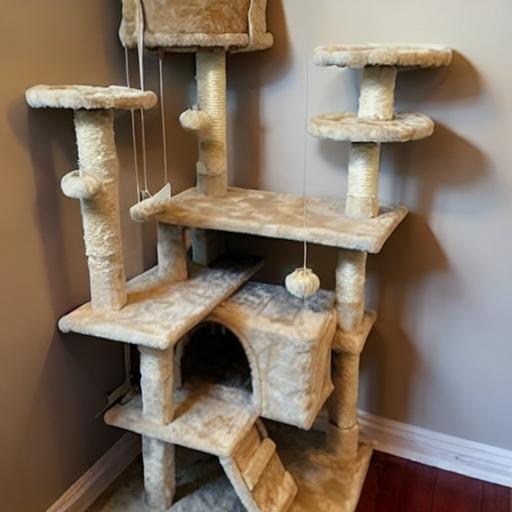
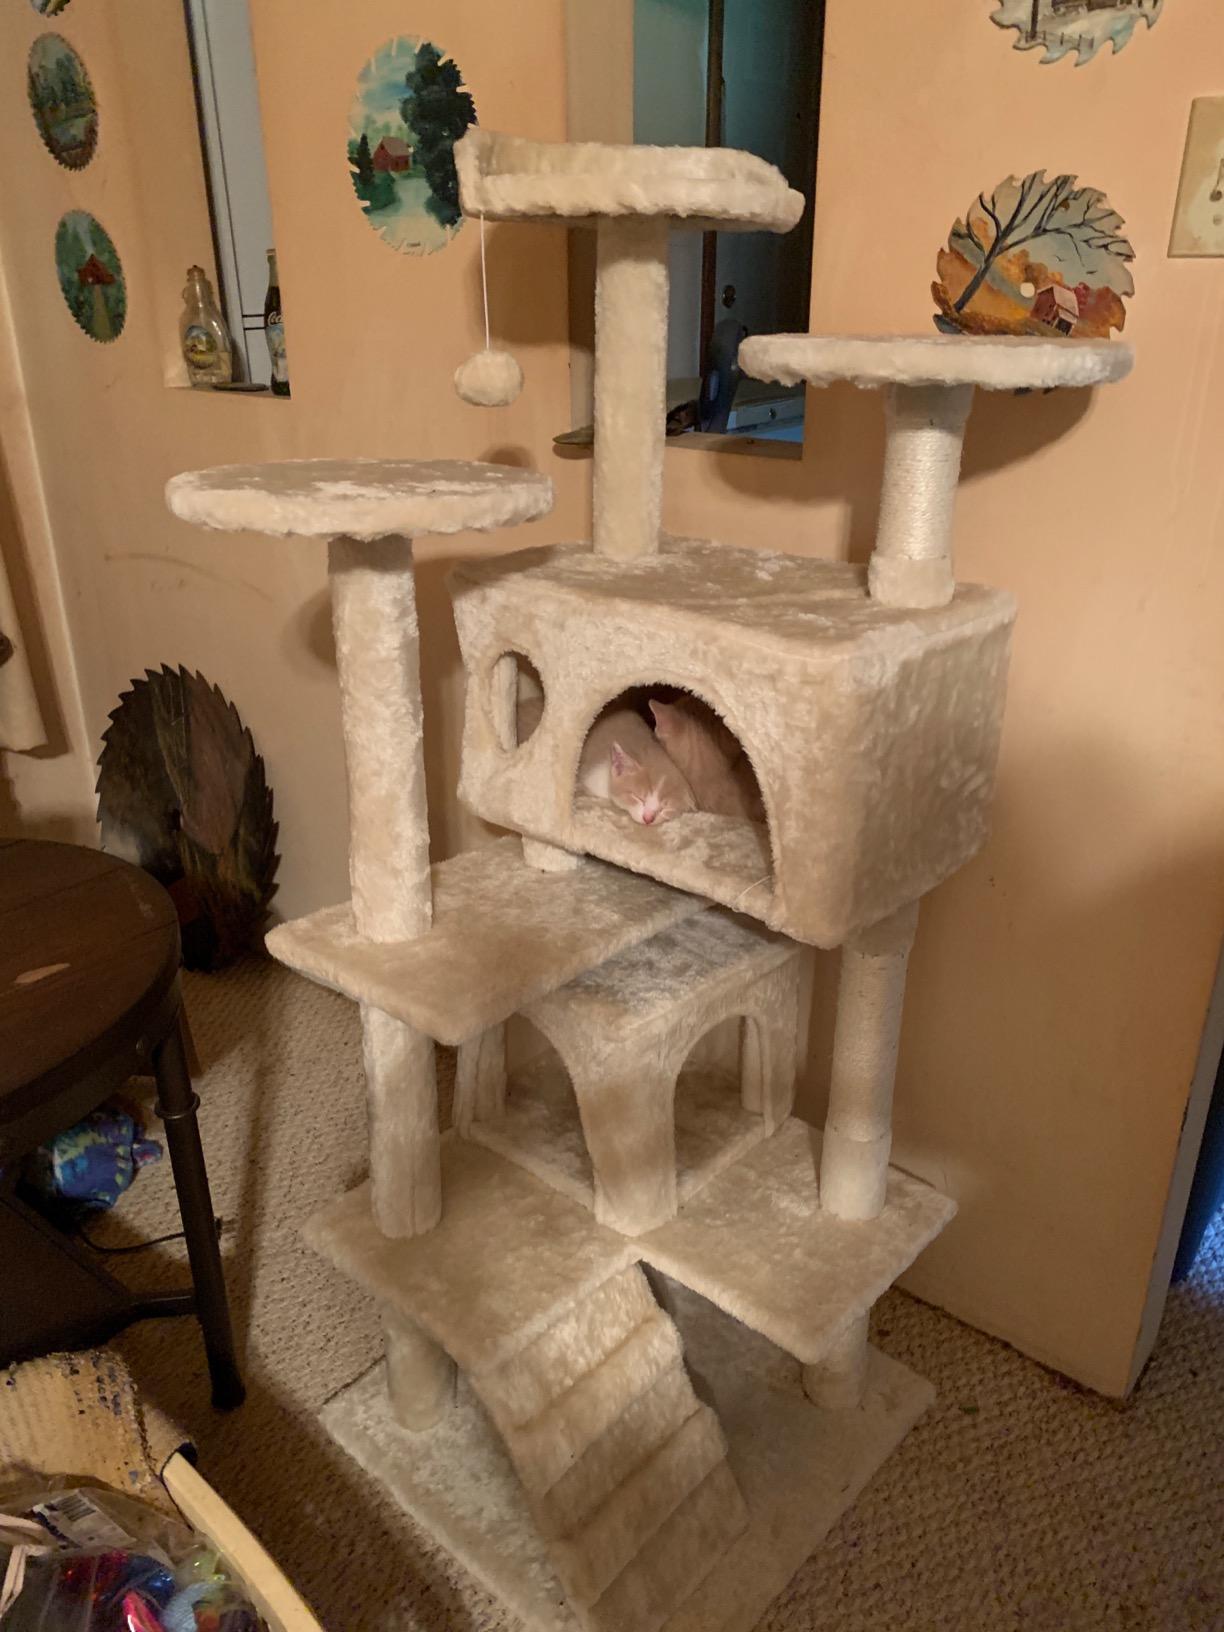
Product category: items_cat tree
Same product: no